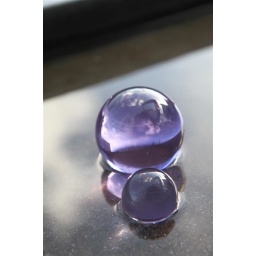
Two purple glass balls photographed just after the rain. The largest ball is around 6cm in width.